Sophia Koggouli

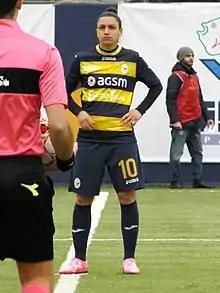
Koggouli on AGSM Verona 2017-18 uniform

Sophia Koggouli (born 26 July 1991) is a Greek footballer who plays as a forward for AEK Athens in the Greek A Division and the Greece national team.